Mint (facility)

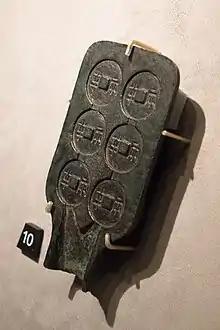
Bronze mold for minting "banliang" coins, Warring States period (475–221 BC), State of Qin, from an excavation in Qishan County, Baoji, Shaanxi province, China

A mint is an industrial facility which manufactures coins that can be used as currency.